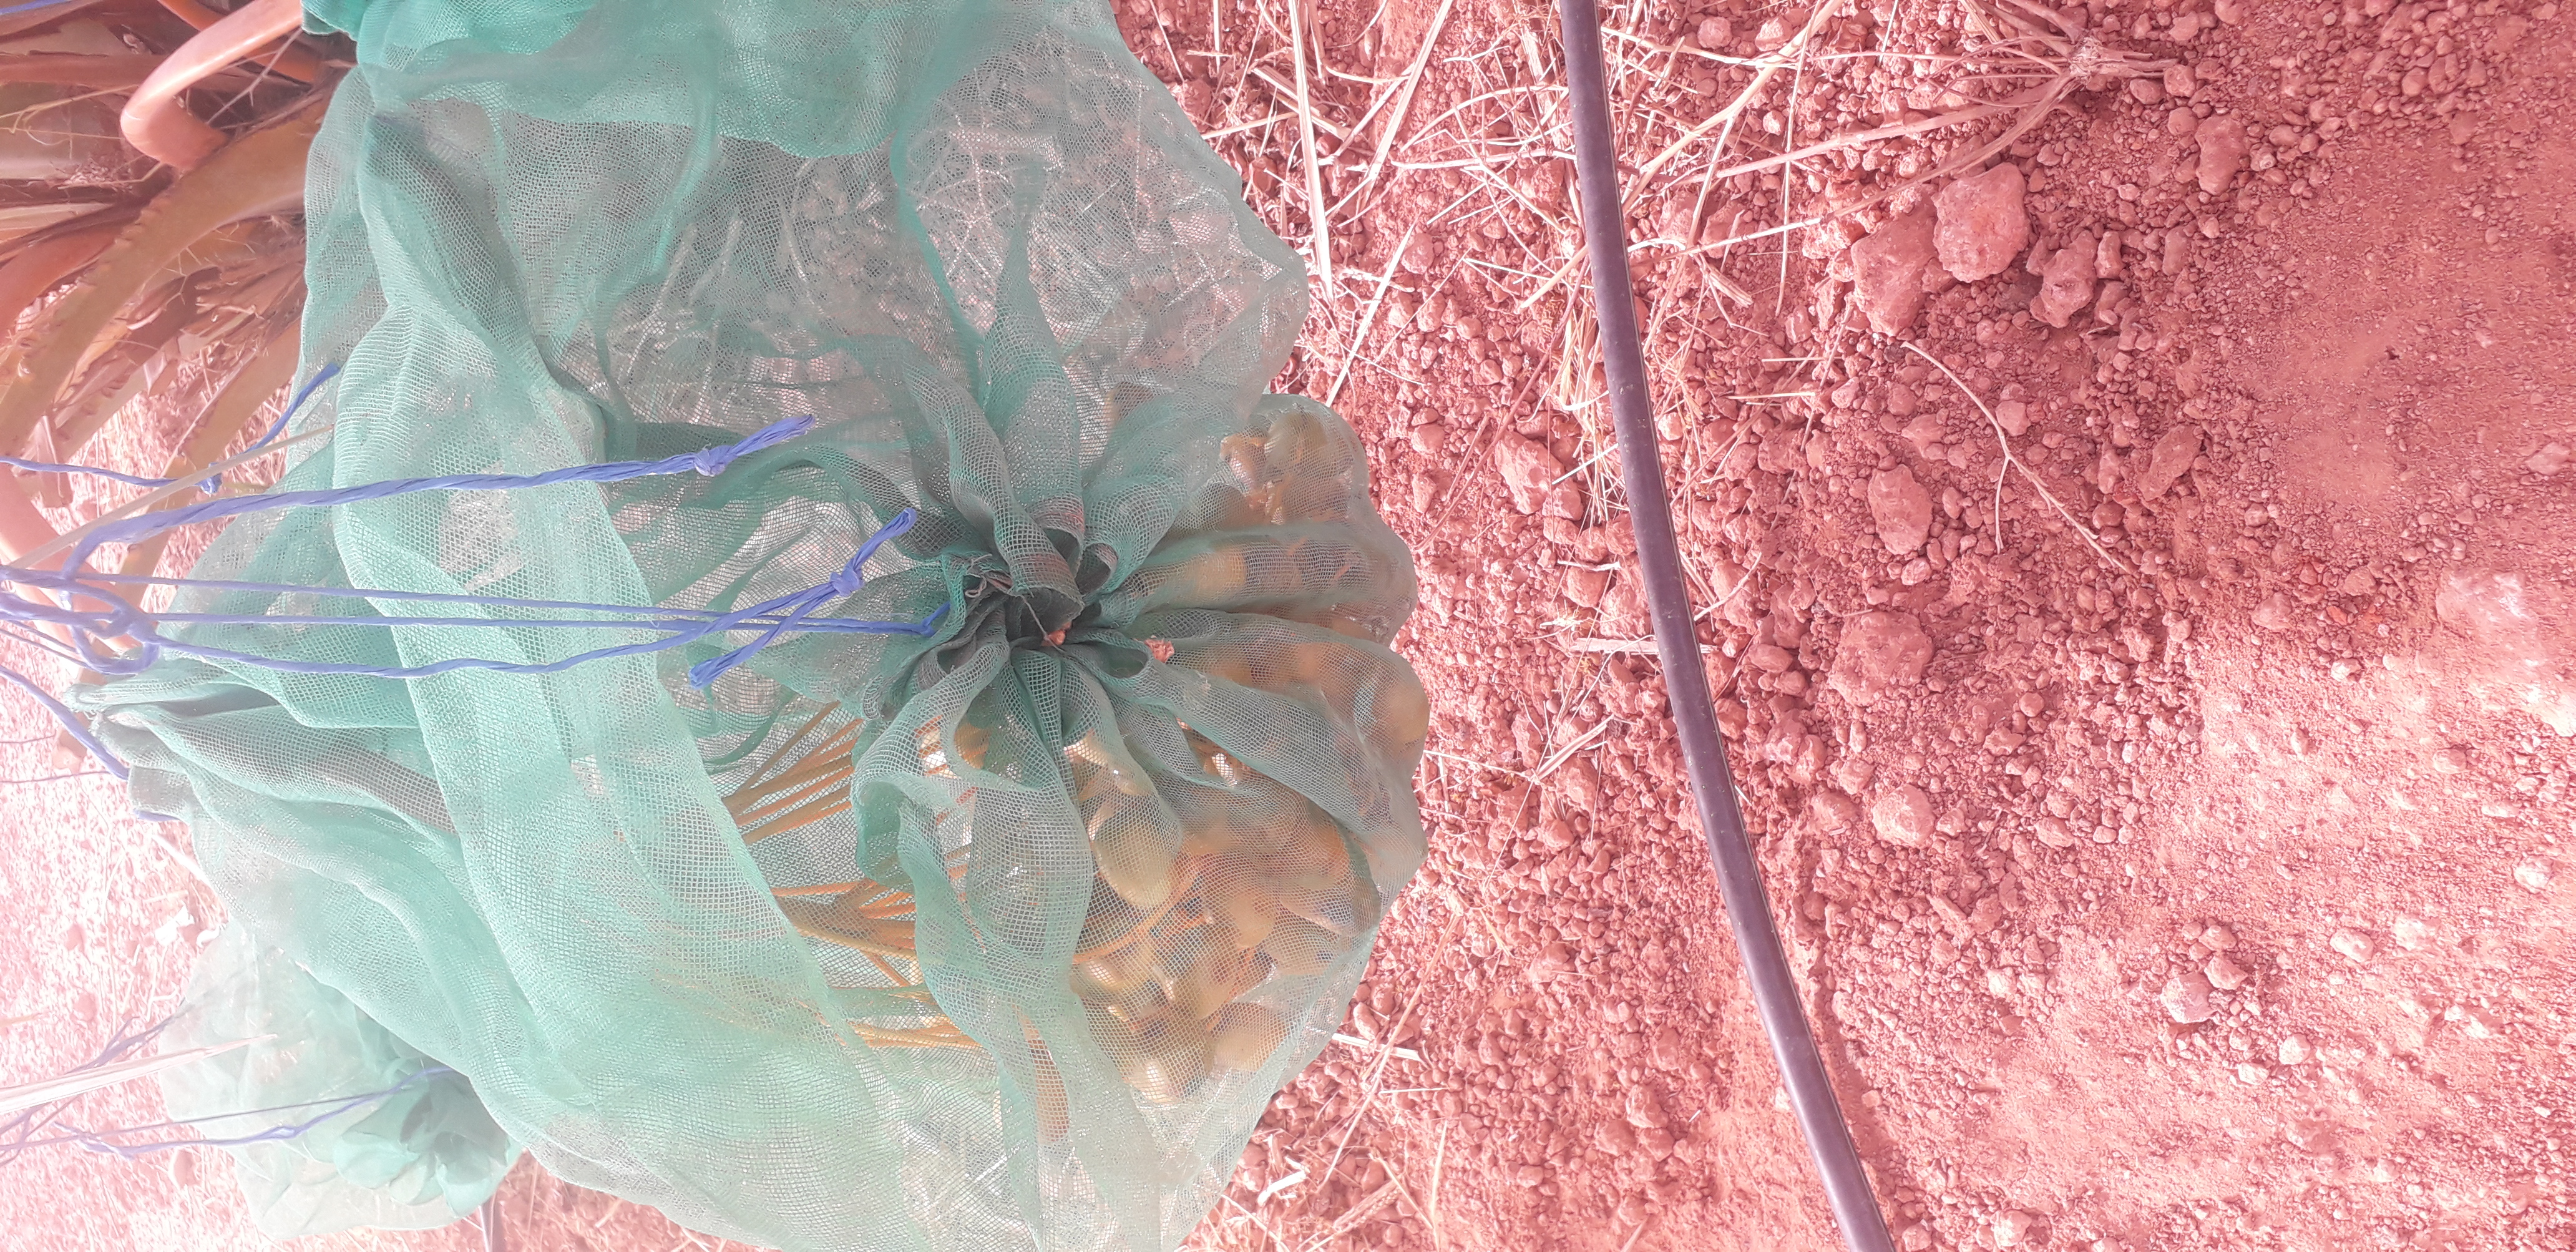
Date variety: Boufagous